Nik Turley

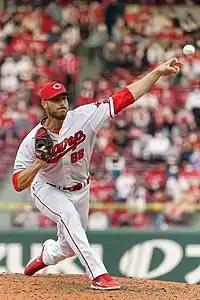
Turley with the Hiroshima Toyo Carp

Nikolas Carlyle Turley (born September 11, 1989) is an American professional baseball pitcher for the Tohoku Rakuten Golden Eagles of Nippon Professional Baseball (NPB). He has previously played in Major League Baseball for the Minnesota Twins and Pittsburgh Pirates, and in NPB for the Hiroshima Toyo Carp.